National Anthem of Uruguay

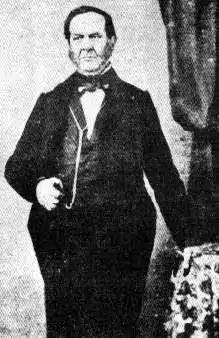
Francisco Acuña de Figueroa (1791–1862), the Uruguayan poet who wrote the lyrics.

The Uruguayan poet Francisco Acuña de Figueroa, who also wrote the lyrics for Paraguay's national anthem "Paraguayos, República o Muerte", was responsible for the martial lyrics. On 8 July 1833, "Orientales, la Patria o la Tumba" was officially recognized as Uruguay's national anthem.